New Orleans

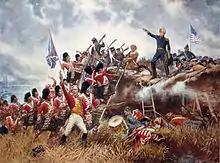
The Battle of New Orleans (1815)

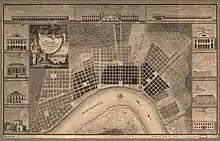
Plan of the city and suburbs of New Orleans: from a survey made in 1815

During the final campaign of the War of 1812, the British sent a force of 11,000 in an attempt to capture New Orleans. Despite great challenges, General Andrew Jackson, with support from the U.S. Navy, successfully cobbled together a force of militia from Louisiana and Mississippi, U.S. Army regulars, a large contingent of Tennessee state militia, Kentucky frontiersmen and local privateers (the latter led by the pirate Jean Lafitte), to decisively defeat the British in the Battle of New Orleans on January 8, 1815. The armies had not learned of the Treaty of Ghent, which had been signed on December 24, 1814 (although not ratified by the U.S. government until February 16, 1815). The fighting in Louisiana began in December 1814 and did not end until late January, after the Americans held off the Royal Navy during a ten-day siege of Fort St. Philip.